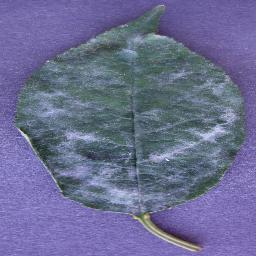
Label: Cherry___Powdery_mildew